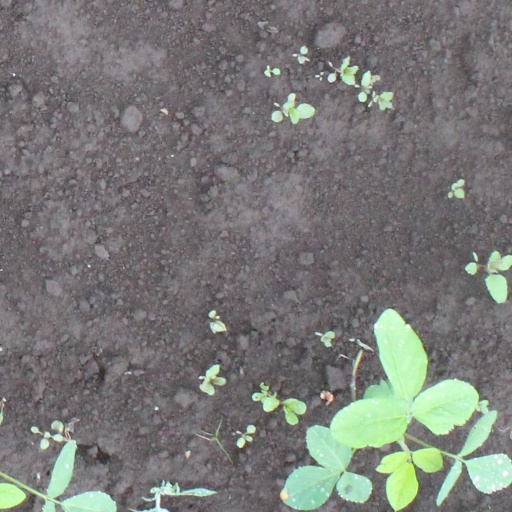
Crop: soybean